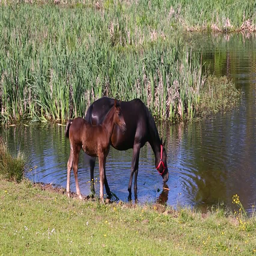
horses at the watering in summer